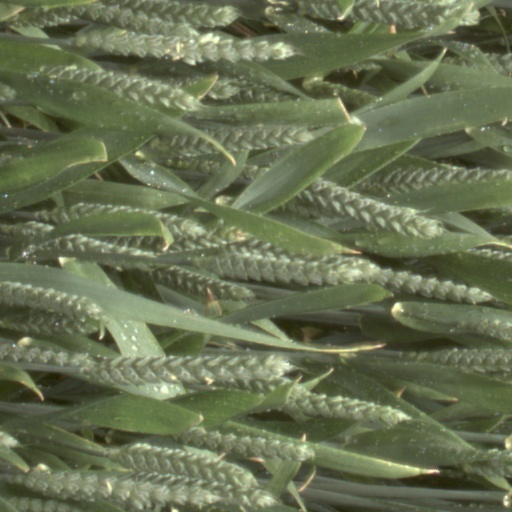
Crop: wheat